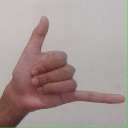
अक्षर: द